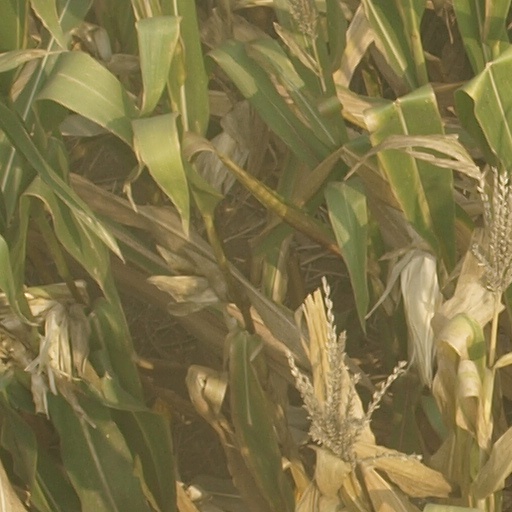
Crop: maize; corn